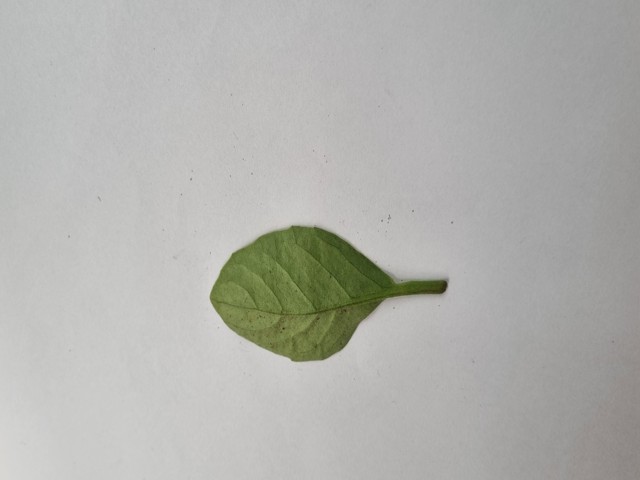
Plant: gainura